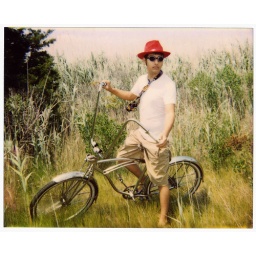
The boy in the red hat...